Fire & Forgive

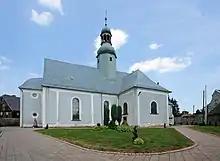
The music video for "Fire & Forgive" was filmed in the Church of Saint Mary Magdalene in Ścinawka Średnia, Poland.

The video tells a story of a girl in a church, who becomes possessed as the result of receiving the Blessed Sacrament from the priest. Powerwolf's vocalist Attila Dorn along with keyboardist Falk Maria Schlegel and a few nuns perform an exorcism on the girl. The video also references the "Index Librorum Prohibitorum" by showing monks burning confiscated books.